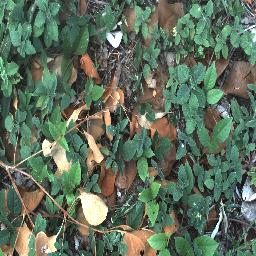
Label: negative